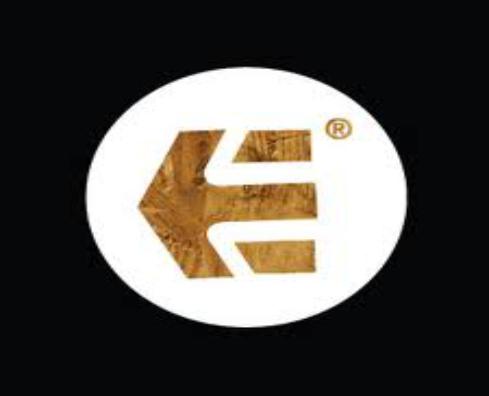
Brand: Etnies
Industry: Clothes